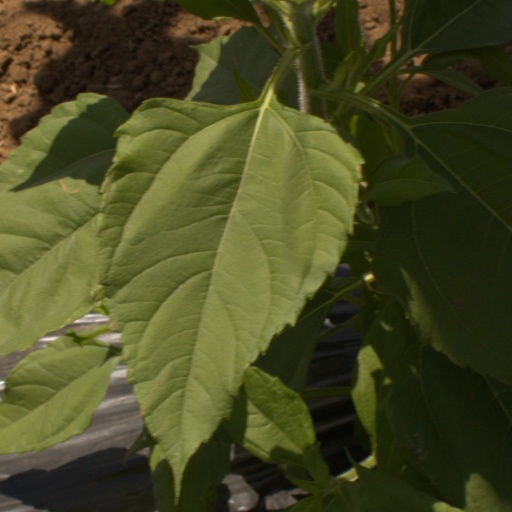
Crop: Jerusalem artichoke